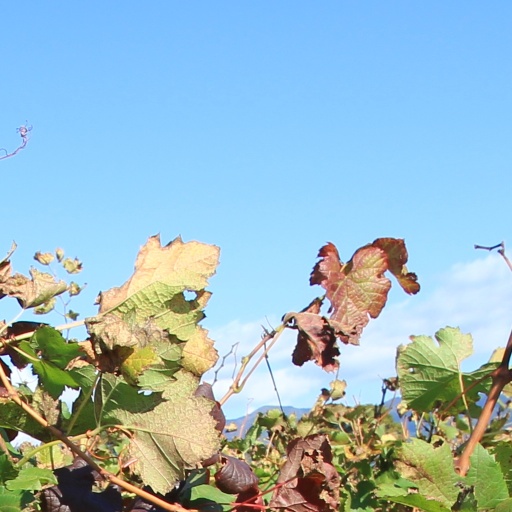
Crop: grape